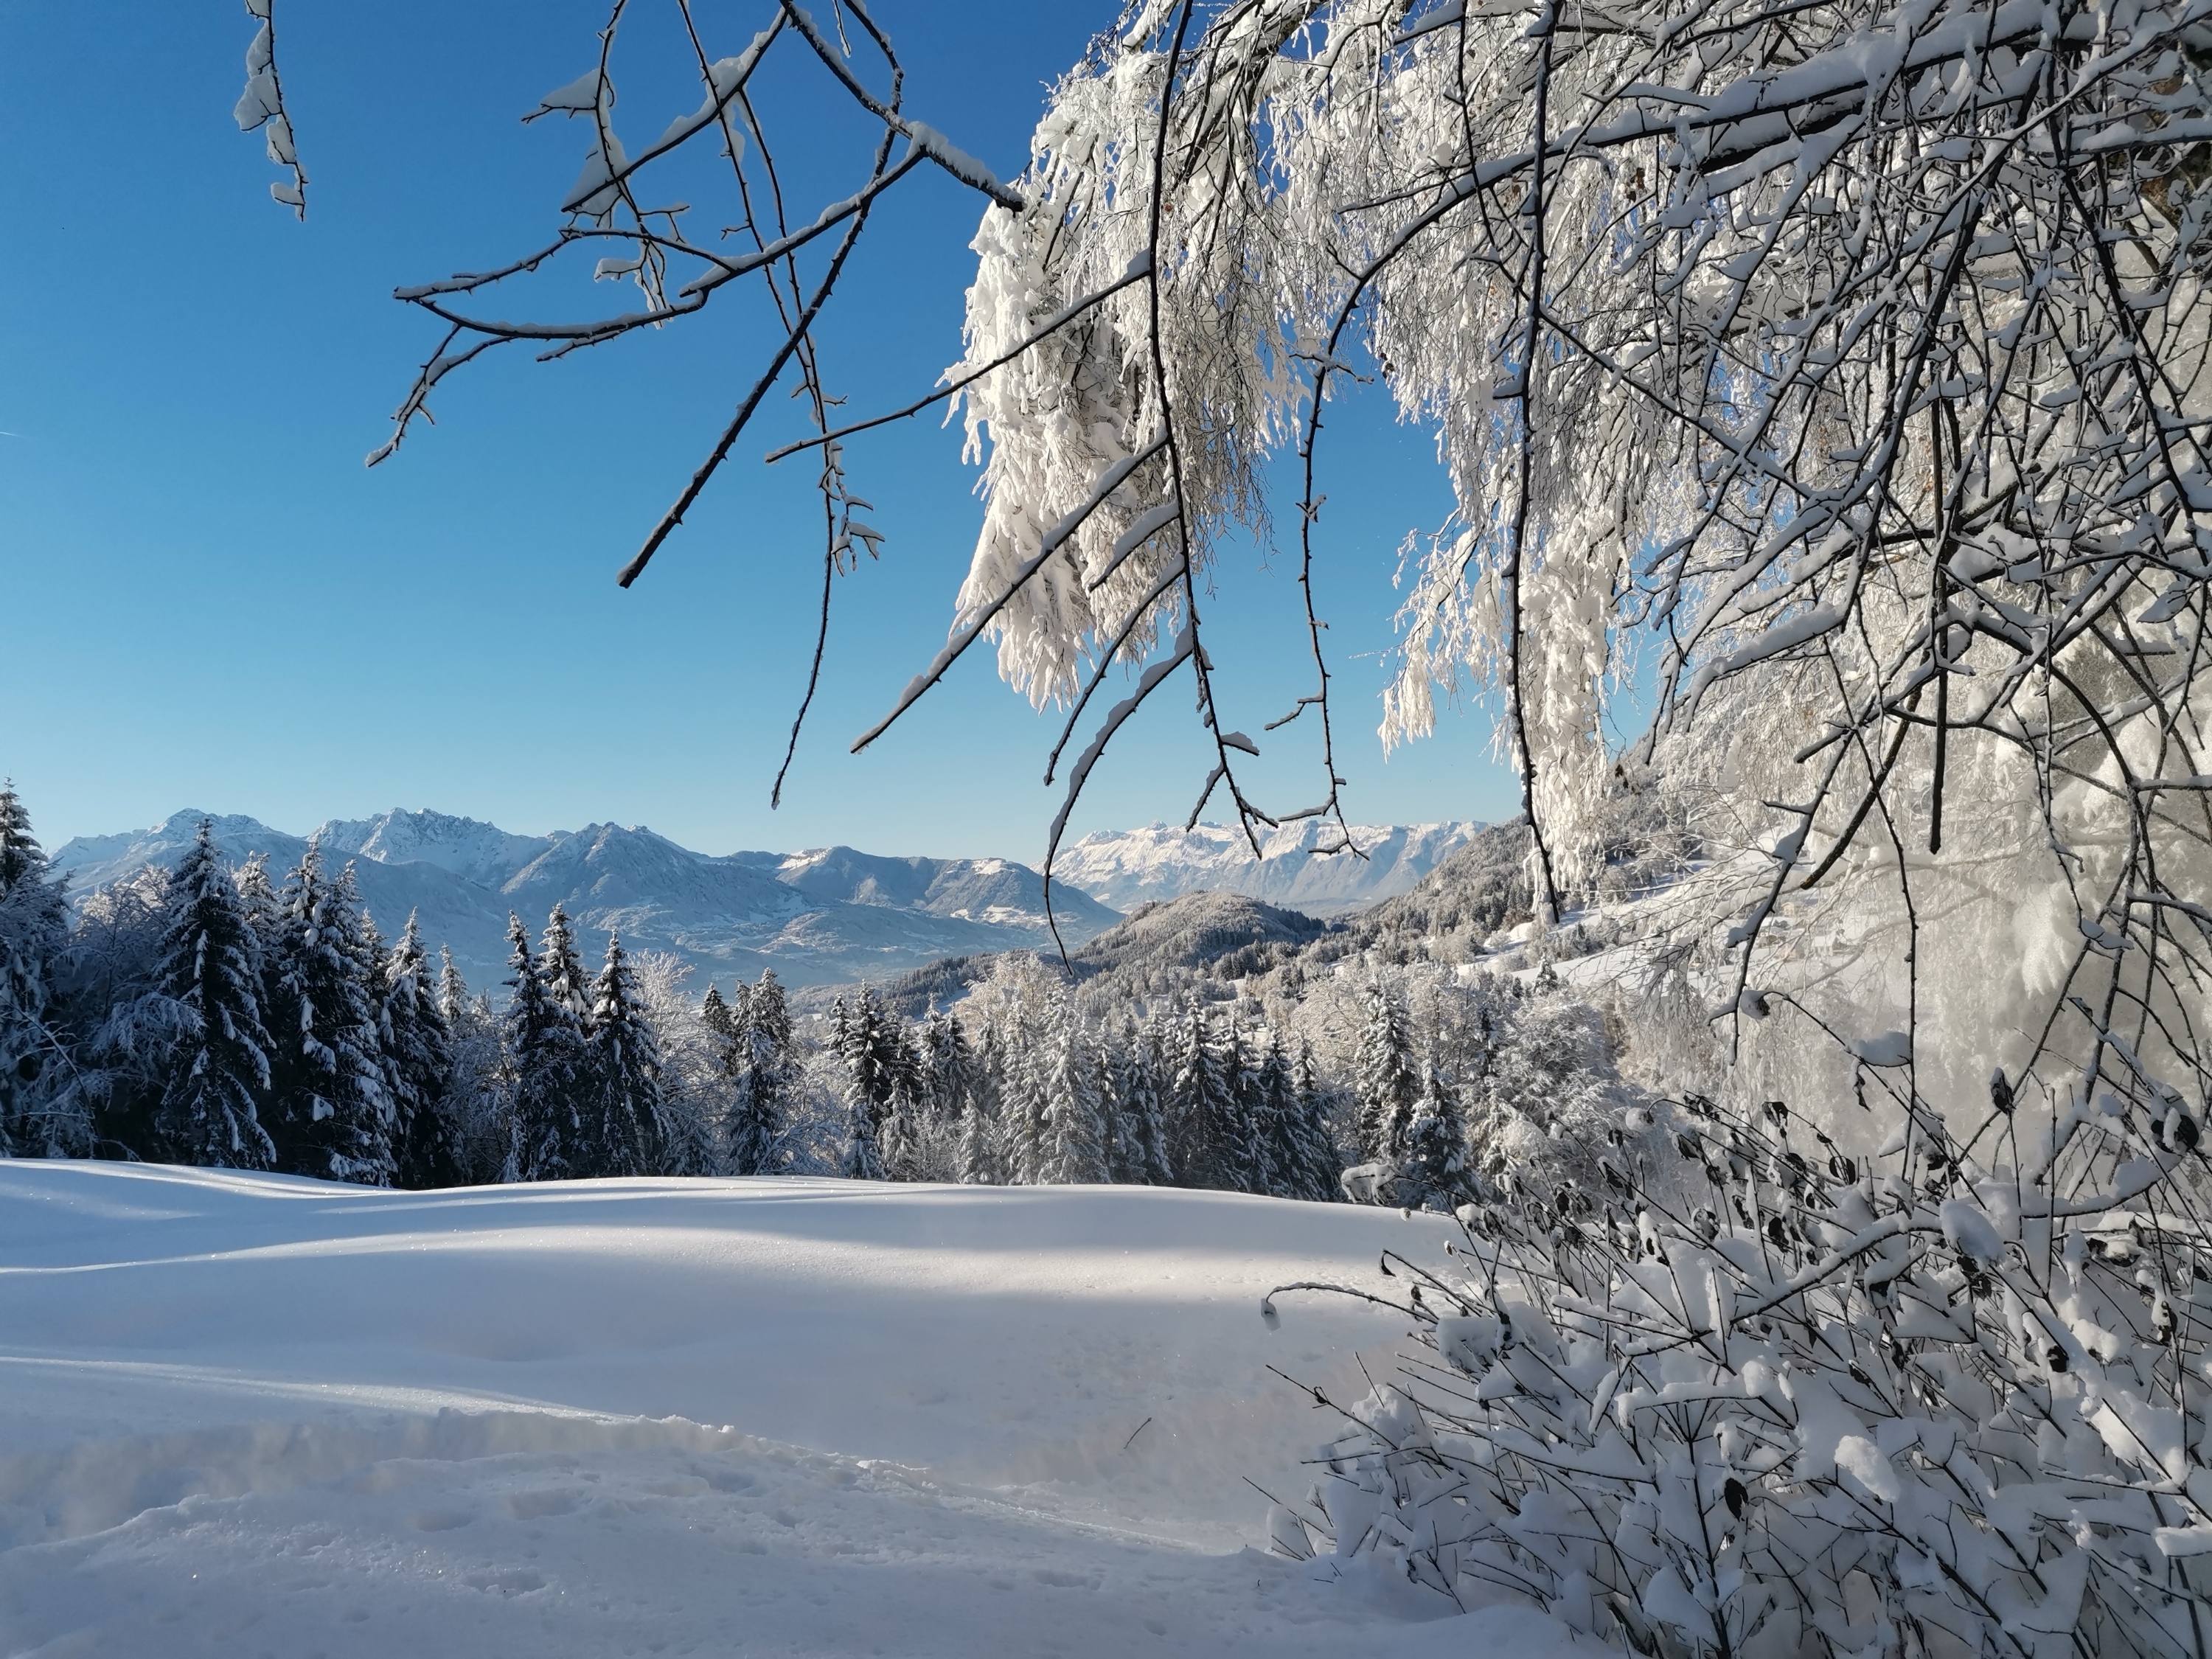
snow, sky, natural landscape, twig, mountain, slope, plant, larch, tree, freezing, wood, landscape, cloud, geological phenomenon, frost, trunk, glacial landform, winter, forest, mountain range, ice cap, massif, conifer, recreation, hill, spruce fir forest, woodland, horizon, tropical and subtropical coniferous forests, Northern hardwood forest, summit, reflection, plant stem, fir, pine, pine family, ice, evening